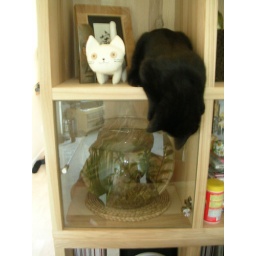
Yin the cat meets Ish the fish but is foiled by the glass door